Luther Yard

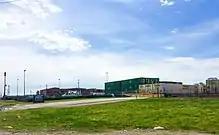
A view of the Luther Yard facility from Hall Street

Luther Yard is a rail yard operated by the Norfolk Southern Railway in St. Louis, Missouri. It is located at 333 East Carrie Avenue, several miles north of downtown.